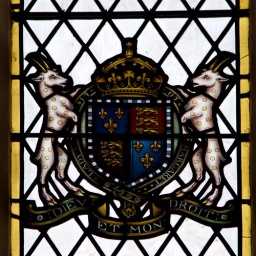
Stained glass windows in the nave of the Great Saint Mary's Church (Cambridge, Cambridgeshire, England, United Kingdom)